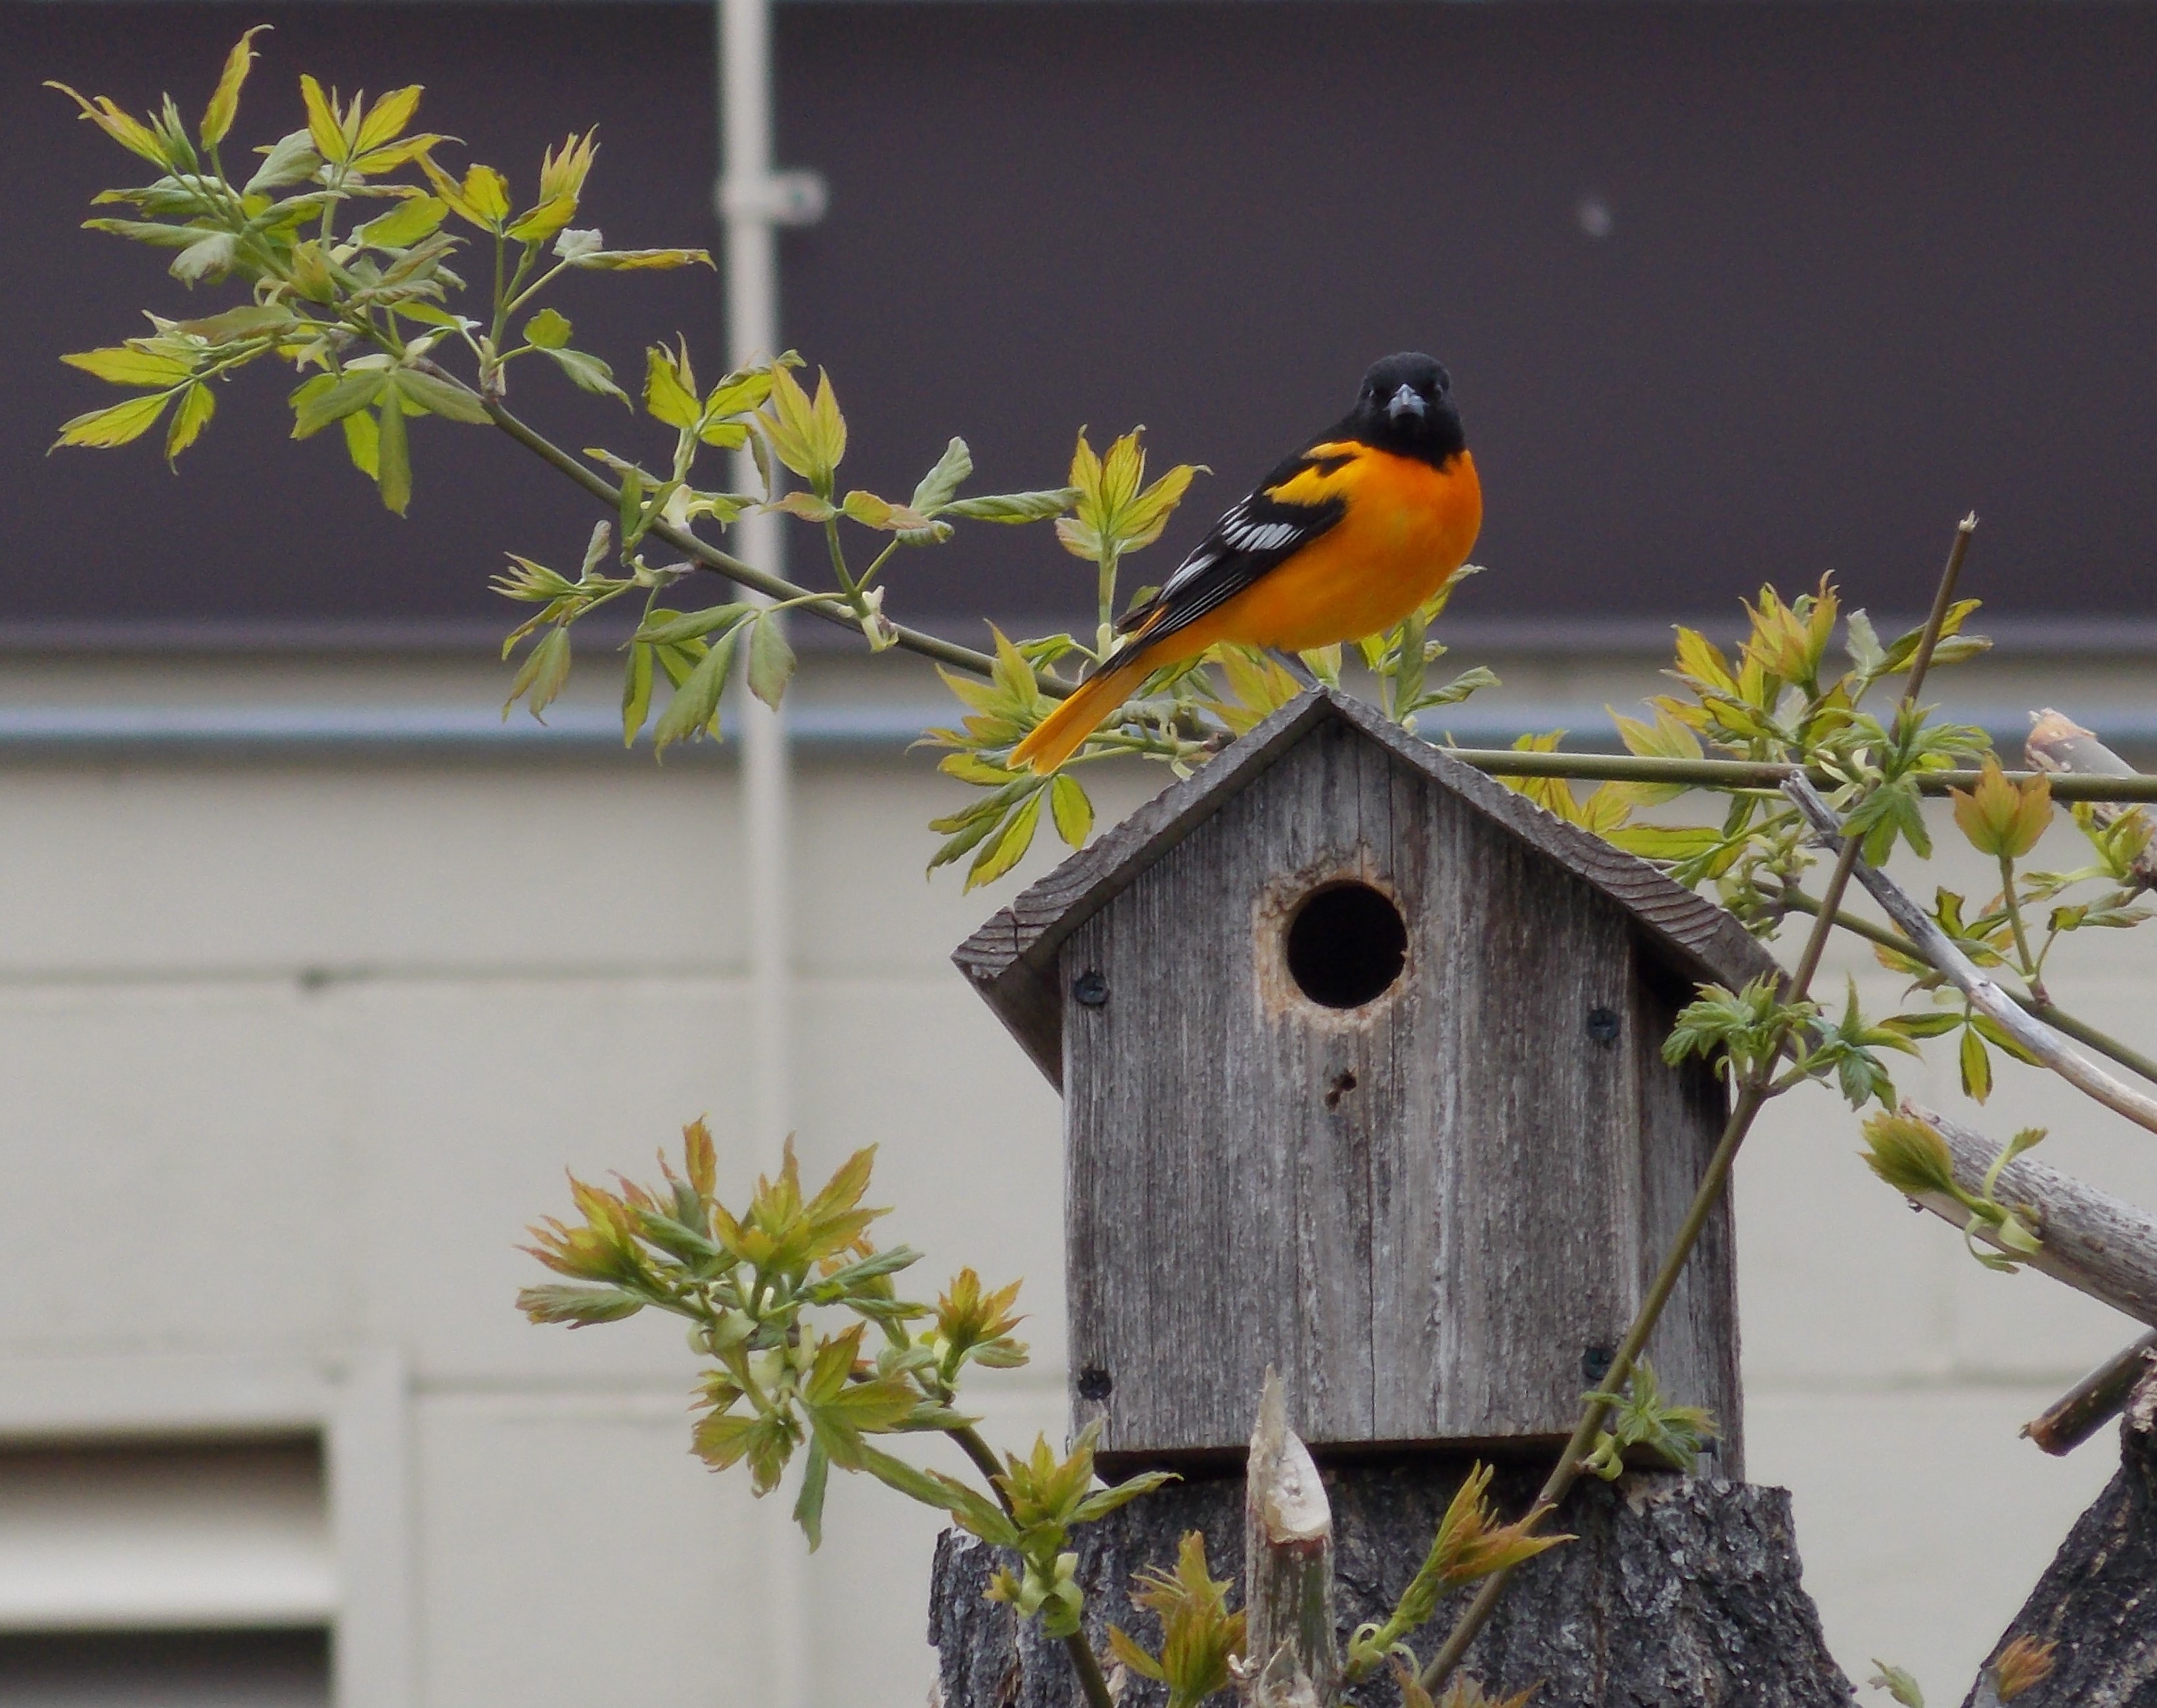
nature, branch, bird, wildlife, wild, spring, colorful, feather, avian, fauna, ornithology, birds, vertebrate, bluebird, birdhouse, bird feeder, old world flycatcher, perching bird